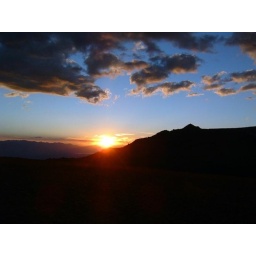
Sunset in the white mountains Sep 06